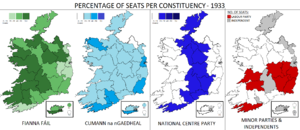
L’élection générale irlandaise de 1933 s'est tenue le 24 janvier 1933. 152 des 153 députés sont élus et siègent au Dáil Éireann.